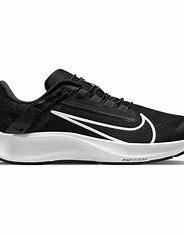
Brand: Nike
Model: Air Zoom Pegasus 38 Flyease